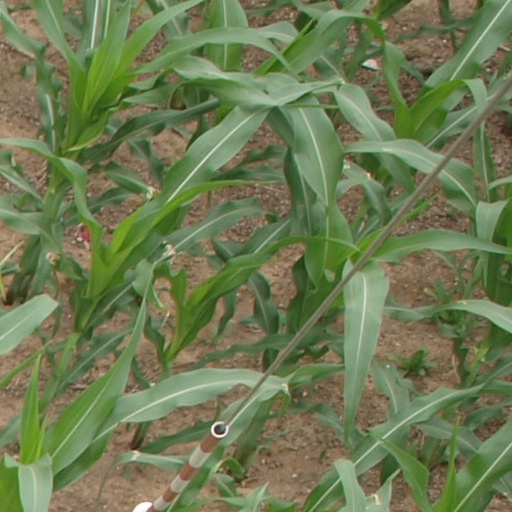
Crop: maize; corn